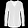
Label: Shirt